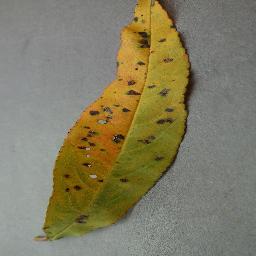
Label: Peach___Bacterial_spot